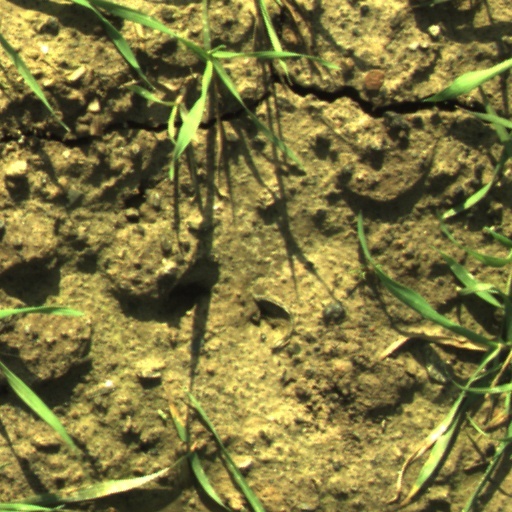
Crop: wheat